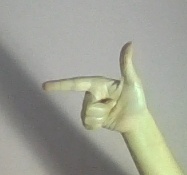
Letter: yaa